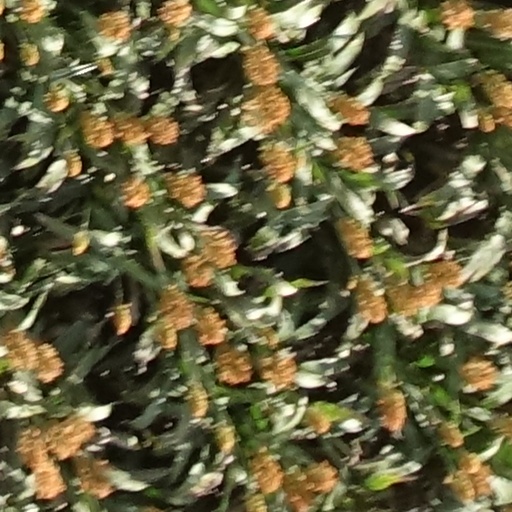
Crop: sorghum